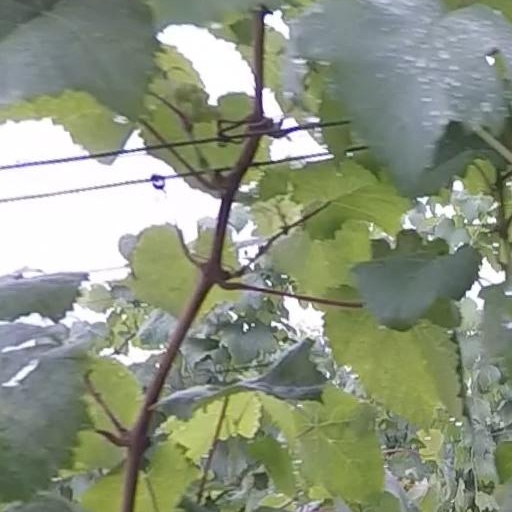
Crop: grape